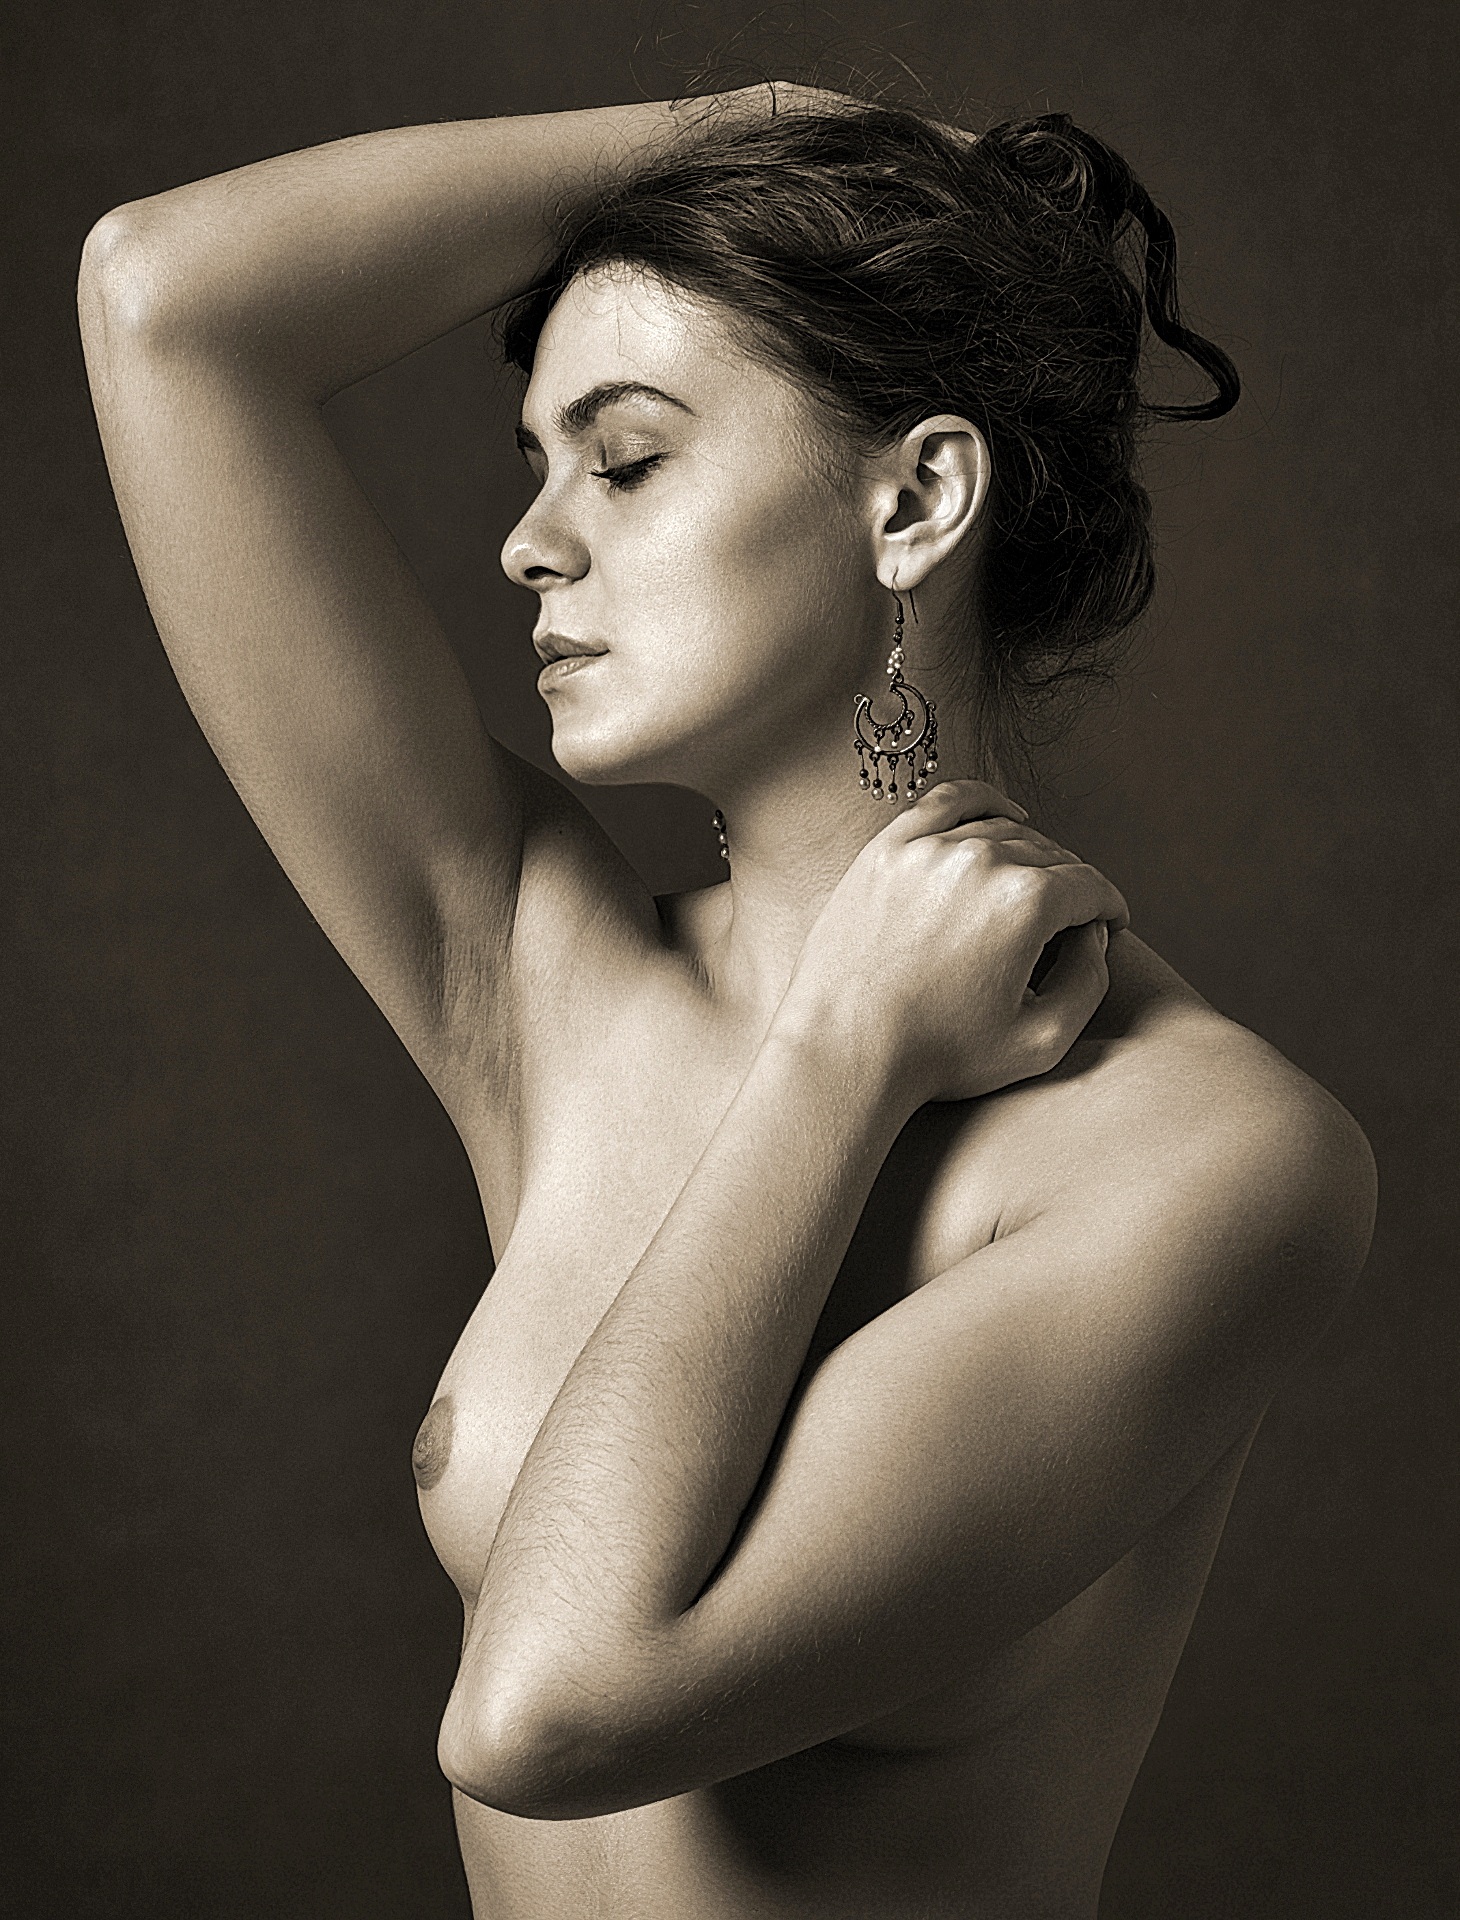
black and white, girl, woman, photography, portrait, model, monochrome, posing, sculpture, outside, art, head, picture, photograph, beauty, character, canvas, peace of mind, photo shoot, the act of, monochrome photography, art model